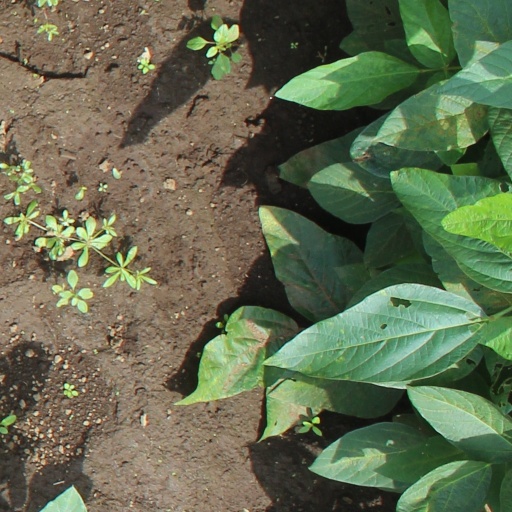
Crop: soybean